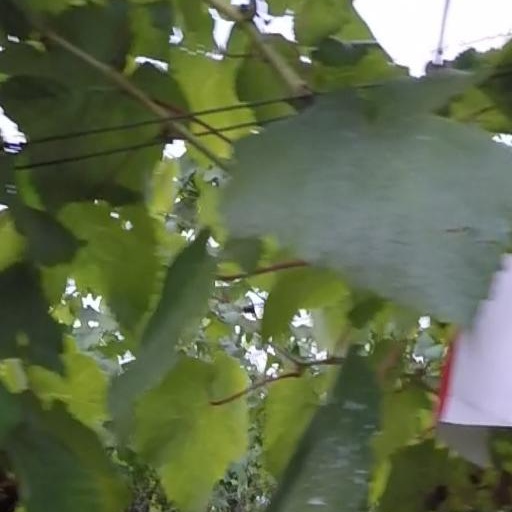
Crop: grape